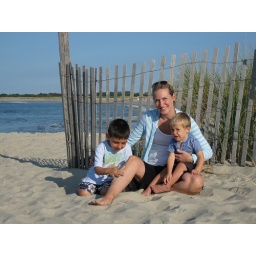
Mom with boys on beach in morning